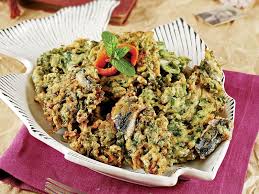
Yemek: mucver